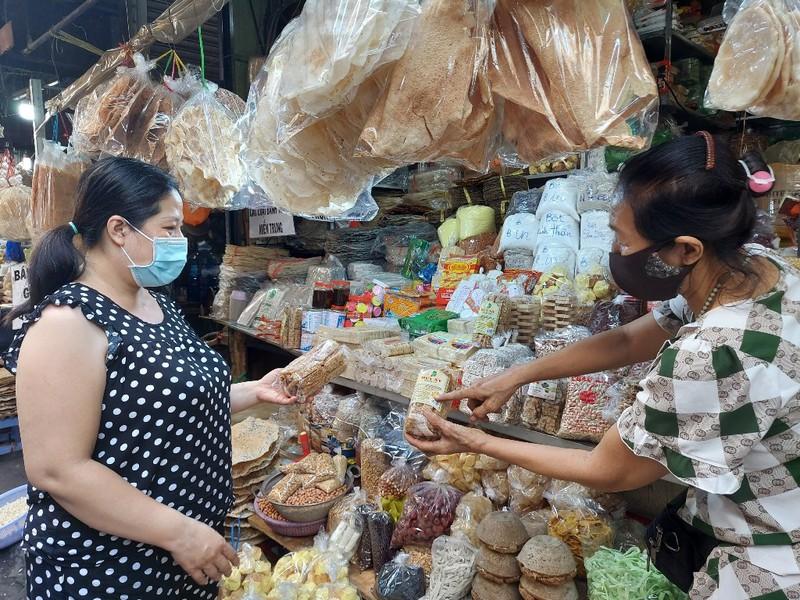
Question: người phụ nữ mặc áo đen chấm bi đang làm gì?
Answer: đang hỏi về mặt hàng định mua